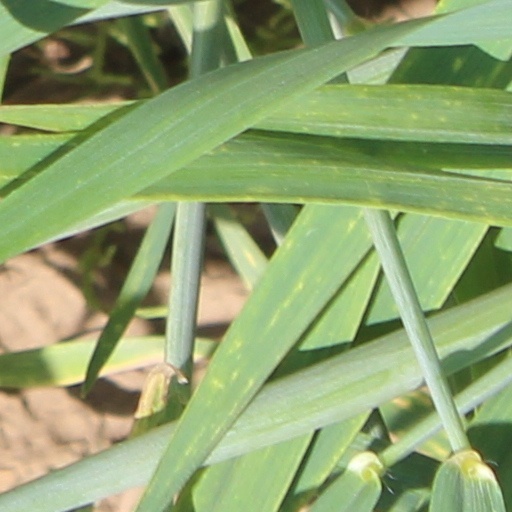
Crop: wheat